Rochdale (car)

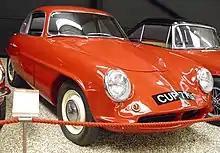
Rochdale Olympic

Rochdale cars were a series of mainly glass fibre bodied British sports cars made by Rochdale Motor Panels and Engineering in Rochdale, Greater Manchester, England between 1948 and 1973. The company is best remembered for the Olympic coupé made between 1959 and 1973.